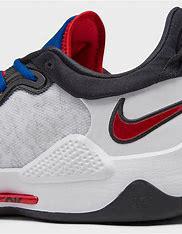
Brand: Nike
Model: Pg 5